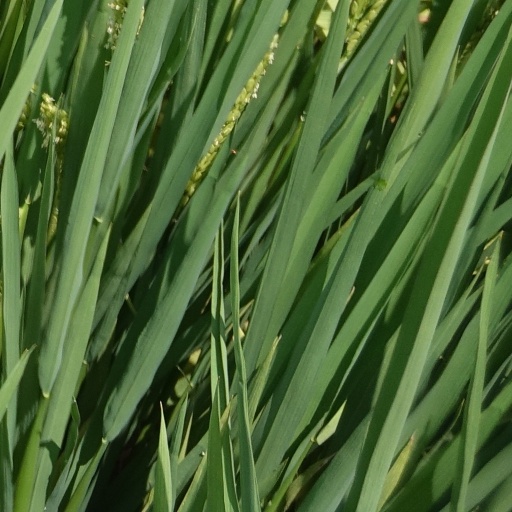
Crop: rice